Pennsylvania Route 926

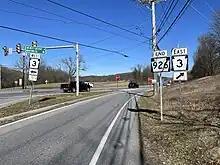
PA 926 eastern terminus at PA 3 in Willistown Township

Following this intersection, the route runs east through a mix of farmland and woodland with some residential areas, heading across the East Branch Red Clay Creek. PA 926 crosses into Pennsbury Township and immediately intersects PA 52, at which point it heads more to the east-northeast. The road passes through wooded areas with some fields and residences, crossing into Pocopson Township. The route intersects Pocopson Road and crosses an East Penn Railroad line at-grade in the community of Pocopson. Past this, PA 926 crosses the Brandywine Creek into Birmingham Township. Just after crossing the Brandywine Creek, the route intersects Creek Road. The road continues northeast and runs through a mix of residential developments, fields, and woods. PA 926 becomes the border between Westtown Township to the northwest and Thornbury Township to the southeast as it passes through more suburban development with some farms. The route crosses US 202/US 322 in the community of Darlington Corners, where it passes near some commercial development.